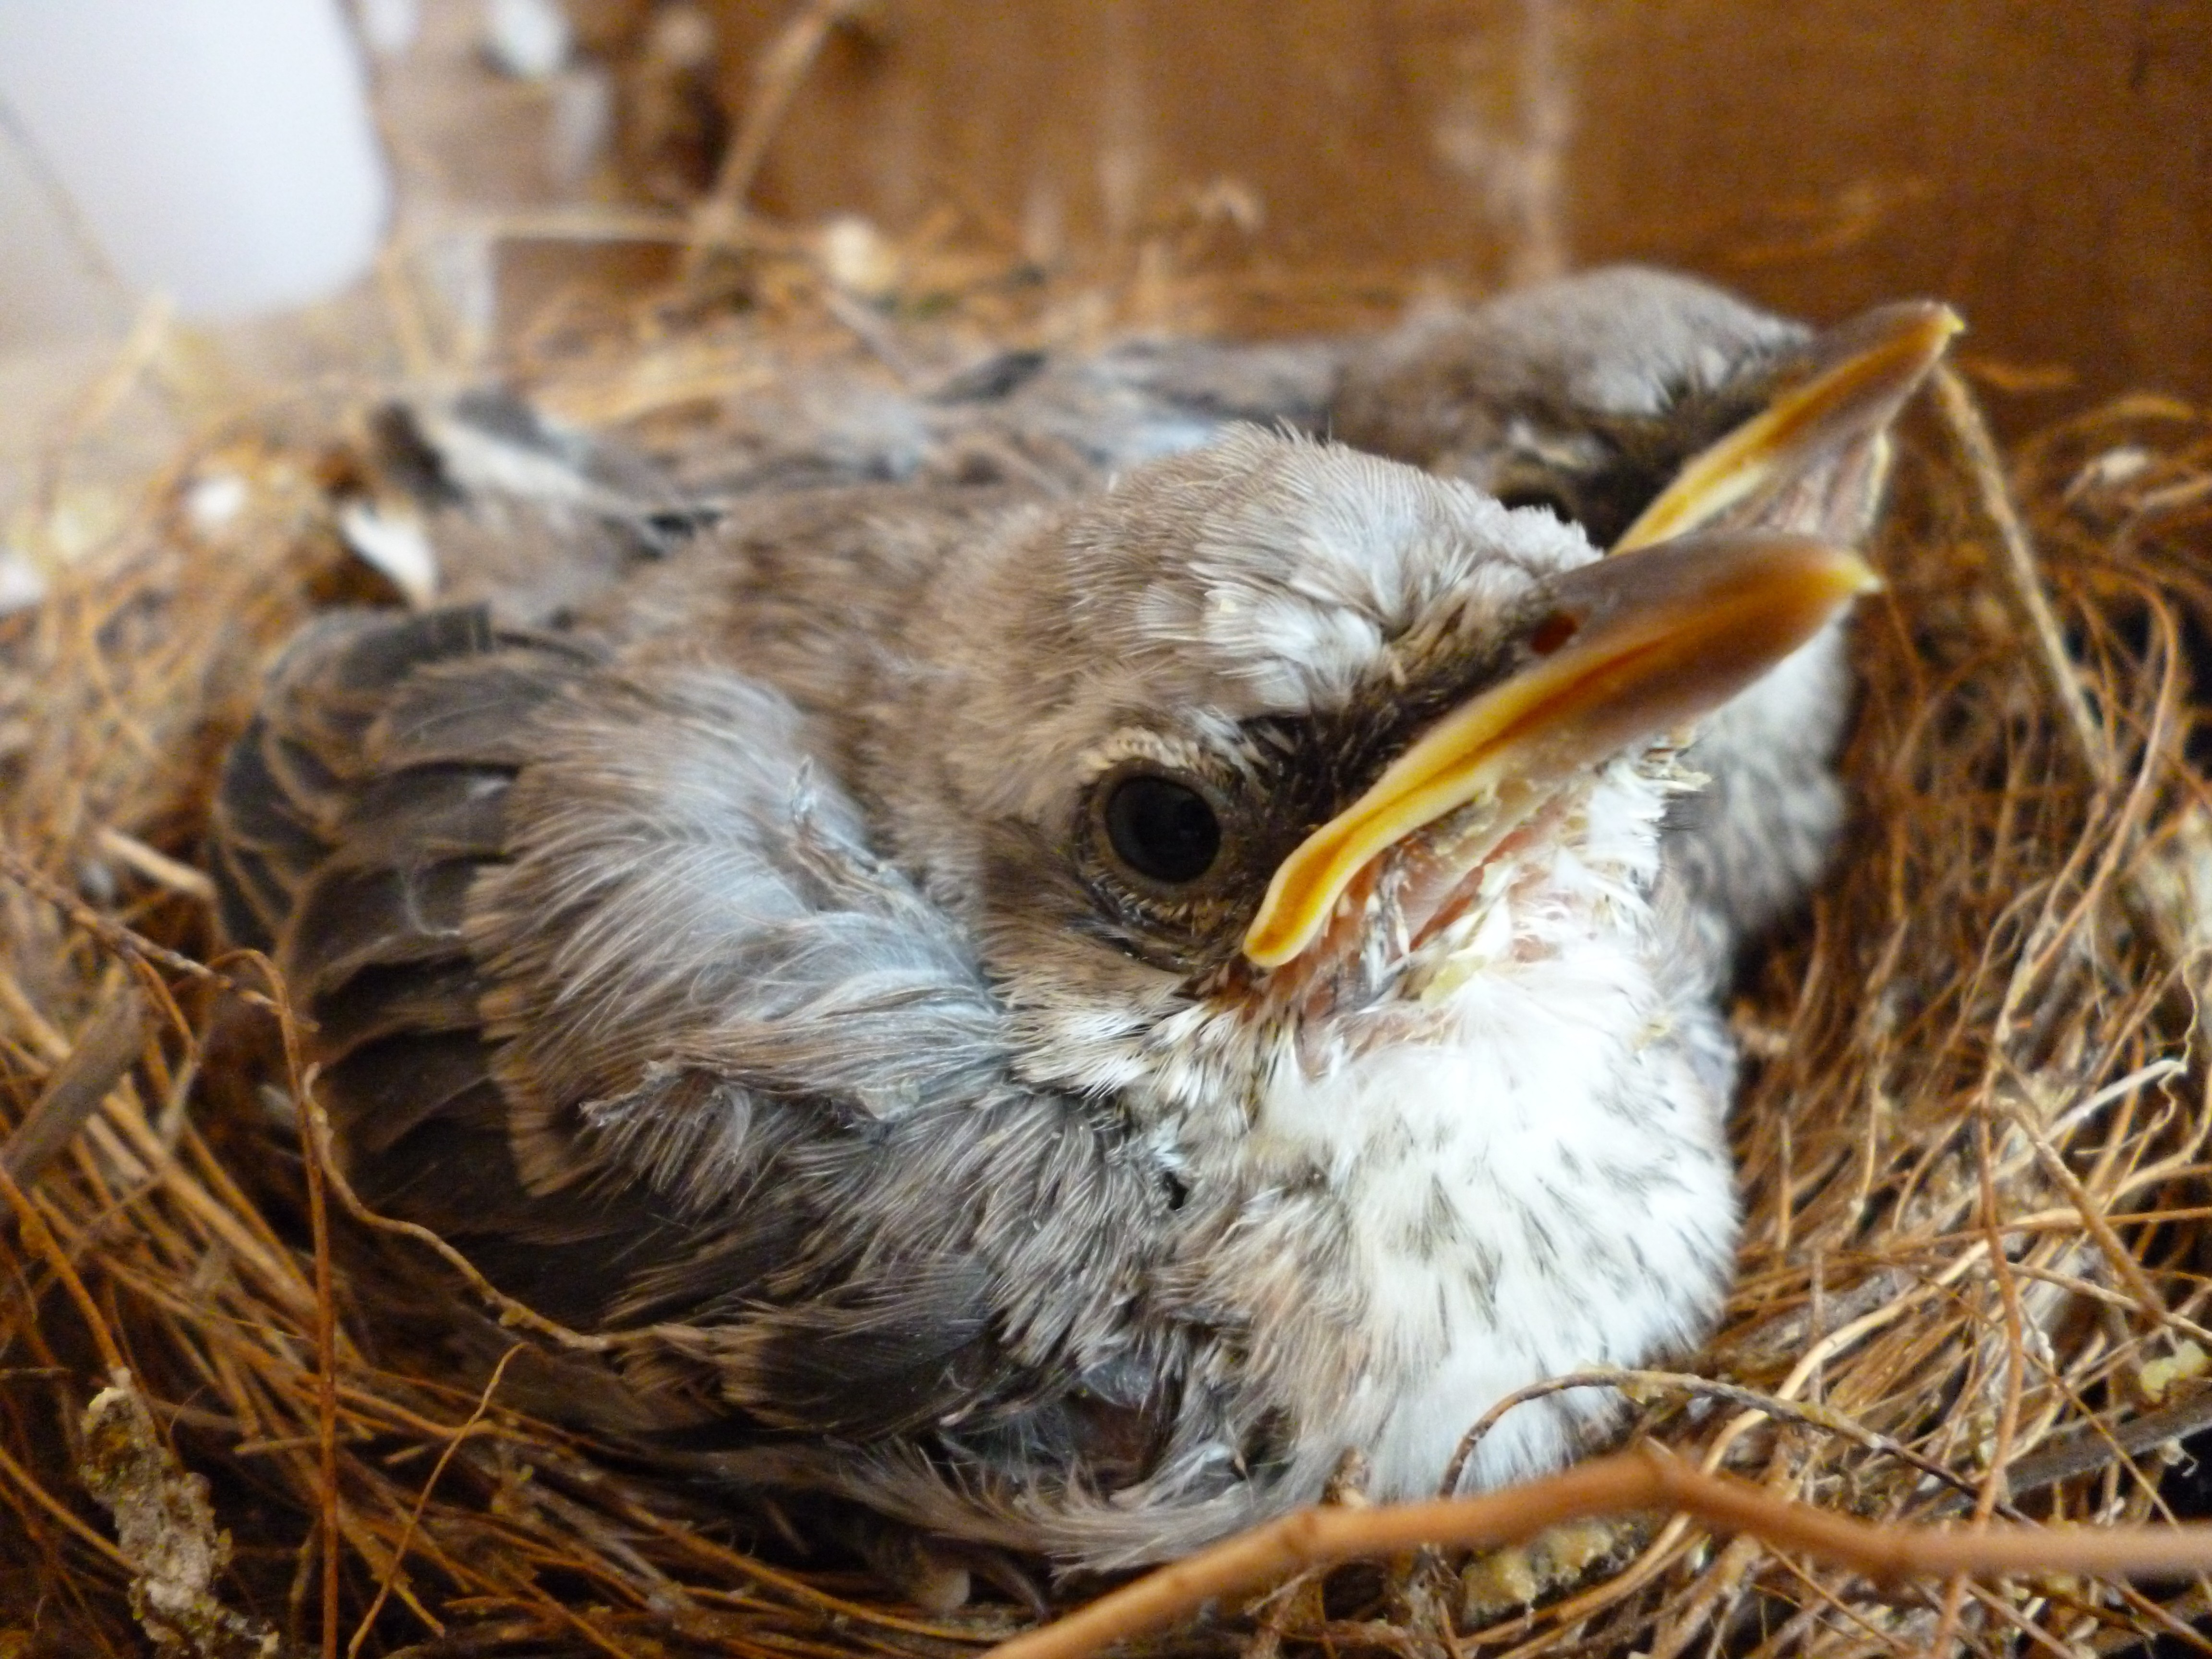
branch, bird, wildlife, beak, robin, fauna, bird nest, vertebrate, finch, ave, nest, chick, turtledove, old world flycatcher, perching bird